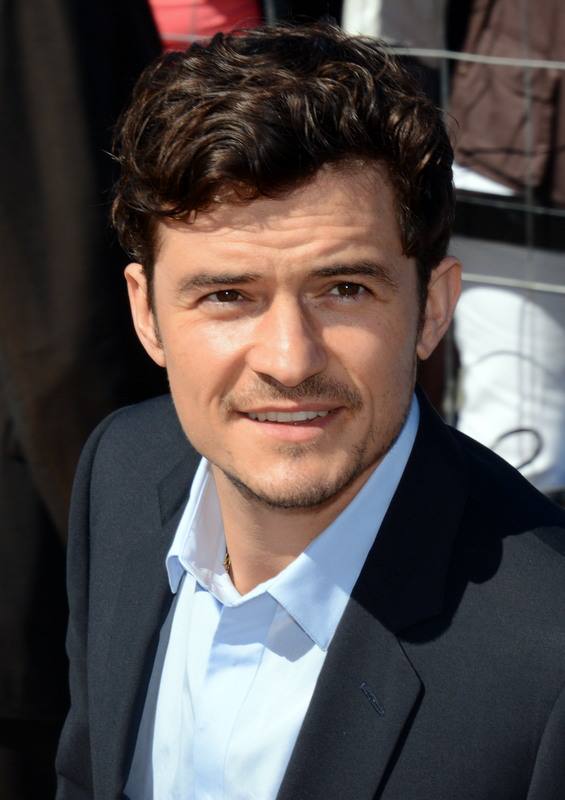
ออร์แลนโด บลูม

| name = ออร์แลนโด บลูม
| image = Orlando Bloom Cannes 2013.jpg
| caption = บลูมที่เทศกาลภาพยนตร์กาน ปี 2013
| birthname = ออร์แลนโด โจนาธาน บลานชาร์ด บลูม
| location = แคนเทอร์เบอรี เคนต์ ประเทศอังกฤษ
| partner = เคที เพร์รี (2016–ปัจจุบัน; หมั้น)
| children = 2
| ตุ๊กตาทอง =
| สุพรรณหงส์ =
| ชมรมวิจารณ์บันเทิง =
| โทรทัศน์ทองคำ =
ออร์แลนโด โจนาธาน บลานชาร์ด บลูม () เกิดเมื่อวันที่ 13 มกราคม ค.ศ. 1977 เป็นนักแสดงชาวอังกฤษ มีชื่อเสียงทางด้านการแสดงจากบทบาท ‘เลโกลัส’ ในภาพยนตร์ของปีเตอร์ แจ็กสัน เรื่อง "เดอะลอร์ดออฟเดอะริงส์ (ภาพยนตร์ไตรภาค)| เดอะลอร์ดออฟเดอะริงส์" ทั้งสามภาค
== ประวัติ ==
บลูมเกิดในแคนเทอร์เบอรี ประเทศอังกฤษ และเมื่ออายุได้ 16 ปี ได้ย้ายมายังกรุงลอนดอน เติบโตโดยการเลี้ยงดูของซอนยา แม่ซึ่งสนับสนุนให้เข้าร่วมกิจกรรมละครโรงเรียน การอ่านบทกวี ร้อยแก้วร้อยกรองในเทศกาลแคนเทอร์เบอรี เขาได้ร่วมแสดงใน National Youth Theatre เป็นเวลา 2 ซีซัน และหลังจากนั้นก็ได้รับทุนอบรมใน British American Drama Academy ในตอนที่เขาเรียนจบ บลูมได้แสดงบทนำในเรื่อง "A Walk in the Vienna Woods" และต่อมาในปี 1998 เขามีชื่อเสียงเป็นครั้งแรกในภาพยนตร์ เรื่อง "Wilde" เค้าโครงเรื่องจากสร้างมาจากชีวประวัติของออสการ์ ไวลด์
หลังจากนั้นเขาได้เข้าเรียนการแสดงที่ Guildhall School of Music and Drama ในลอนดอน และเขาเลือกที่จะพักอาชีพไว้ก่อนในโอกาสที่จะได้เรียนต่อ ช่วงเวลาที่อยู่ Guildhall บลูมได้แสดงในงานสร้างต่าง ๆ ได้แก่ เรื่อง "Little Me, A Month in the City, Peer Gynt, Mephisto" และ "Twelfth Night" หลังจากจบจาก Guildhall บลูมได้แสดงในซีรีส์โทรทัศน์ทางบีบีซี เรื่อง "Midsomer Murders"
จนกระทั่งมีชื่อเสียงทางด้านการแสดงจากบทบาท ‘เลโกลัส’ ในภาพยนตร์ของปีเตอร์ แจ็กสัน เรื่องเดอะลอร์ดออฟเดอะริงส์ (ภาพยนตร์ไตรภาค)| เดอะลอร์ดออฟเดอะริงส์ ทั้งสามภาค
ในเดอะลอร์ดออฟเดอะริงส์ บลูมได้ใช้เวลาไปกับการฝึกศิลปะการป้องกันตัว, มวย, ทักษะการขี่ม้า, ฟันดาบ และยิงธนูสำหรับการรับบทเป็น "เลโกลัส" ดังนั้นบลูมจึงสามารถลงแสดงฉากต่อสู้เองได้โดยไม่ต้องใช้สตั๊นแมน ซึ่งสำหรับเขาแล้วเป็นเรื่องมหัศจรรย์มาก เนื่องจากไม่กี่เดือนก่อนเขาประสบอุบัติเหตุพลัดตกจากหน้าต่างชั้นสามและกระดูกสันหลังหัก เข้ารับการผ่าตัดท่ามกลางความเสี่ยงว่าเขาอาจจะเดินไม่ได้ไปตลอดชีวิต แต่กระนั้นบลูมก็สามารถกลับมาเป็นปกติได้ภายในเวลาอันรวดเร็ว
บลูมได้แสดงคู่กับจอห์นนี เดปป์ ในภาพยนตร์ของเจอร์รี บรักไฮเมอร์ ที่ประสบความสำเร็จอย่างมากมายในเรื่อง "ไพเรทส์ออฟเดอะแคริบเบียน" กำกับการแสดงโดยกอร์ เวอร์บินสกี ในปี 2003 บลูมมีผลงานให้ชมกันต่อในภาพยนตร์ของเกรเกอร์ จอร์แดน เรื่อง "เน็ด เคลลี่ (ภาพยนตร์)| เน็ด เคลลี" แสดงคู่กับ ฮีธ เลดเจอร์ และในเรื่อง "The Calcium Kid" และในปี 2004 รับบทเป็นเจ้าชาย Paris จากภาพยนตร์เรื่อง "Troy" แสดงร่วมกับแบรด พิตต์
เขาร่วมแสดงในภาพยนตร์อิสระของแฟรงก์ ฟลาวเวอร์ เรื่อง "Haven" และแสดงในภาพยนตร์ของริดลีย์ สก็อตต์|ริดลีย์ สกอตต์ เรื่อง "Kingdom of Heaven" และเมื่อไม่กี่ปีก่อนหน้านั้นเขาได้แสดงในภาพยนตร์ที่ได้รับรางวัลของริดลีย์ สกอตต์ เรื่อง "Black Hawk Down"
บลูมได้รับบทเป็น "เลโกลัส" อีกครั้งใน "เดอะ ฮอบบิท: ดินแดนเปลี่ยวร้างของสม็อค" และ "เดอะ ฮอบบิท: สงคราม 5 ทัพ" ร่วมกับปีเตอร์ แจ็คสัน ผู้กำกับมือฉกาจอดีตไดเร็คเตอร์ของเดอะลอร์ดออฟเดอะริงส์ ซึ่งเป็นภาคก่อนที่ "อภินิหารแหวนครองพิภพ|เดอะลอร์ดออฟเดอะริงส์ อภินิหารแหวนครองพิภพ" จะเริ่ม
ในชีวิตส่วนตัวของบลูม เขานับถือศาสนาพุทธนิกายมหายาน โดยเป็นสมาชิกของสมาคมสร้างคุณค่าสากล บลูมเคยพบปะสนทนากับไดซะกุ อิเกะดะ ประธานสมาคมสร้างคุณค่าสากลมาแล้ว
บลูมมีความสัมพันธ์แบบไม่มั่นคง กับนักแสดงชาวอเมริกัน เคต บอสเวิร์ท ตั้งแต่ปี 2003 จนสิ้นสุดความสัมพันธ์ในเดือนกันยายน 2006
ปลายปี 2007 บลูมเริ่มคบหากับนางแบบชาวออสเตรเลีย มิแรนดา เคอร์ พวกเขาประกาศการหมั้นในเดือนมิถุนายน 2010 และแต่งงานกันในเดือนต่อมา วันที่ 6 มกราคม 2011 เคอร์ให้กำเนิดบุตรชายหนึ่งคนชื่อว่าฟลินน์ คริสโตเฟอร์ แบลงคาร์ด โคพแลนด์ บลูม ในลอสแอนเจลิส วันที่ 25 ตุลาคม 2013 บลูมและเคอร์ประกาศว่าพวกเขาแยกทางกันหลายเดือนก่อนหน้านี้และตั้งใจจะยุติความสัมพันธ์ โดยทั้งคู่หย่าร้างกันภายในสิ้นปี 2013
บลูมเริ่มคบหากับนักร้องชาวอเมริกัน เคที เพร์รี ในเดือนมกราคม 2016 อย่างไรก็ตาม ทั้งคู่ยืนยันในเดือนกุมภาพันธ์ 2017 ว่าพวกเขาแยกทางกัน พวกเขาเริ่มต้นความสัมพันธ์ใหม่อีกครั้งในเดือนกุมภาพันธ์ 2018 ทั้งคู่หมั้นหมายกันในวันที่ 14 กุมภาพันธ์ 2019 ในวันที่ 5 มีนาคม 2020 มีการเปิดเผยผ่านมิวสิกวิดีโอเพลงของเพร์รี "Never Worn White" ว่าเธอกำลังตั้งครรภ์ลูกคนแรกของพวกเขาด้วยกันซึ่งเป็นผู้หญิง วันที่ 26 สิงหาคม 2020 เพร์รีให้กำเนิดลูกสาวของพวกเขาชื่อ เดซี ดัฟ บลูม
== ผลงานภาพยนตร์ ==
== อ้างอิง ==
* Orlando Bloom (ออร์แลนโด บลูม) nangdee.com
== แหล่งข้อมูลอื่น ==
* Orli Bloom Obsession - Brazilian Fansite
หมวดหมู่:นักแสดงอังกฤษ
หมวดหมู่:บุคคลจากศาสนาคริสต์ที่เปลี่ยนไปนับถือศาสนาพุทธ
หมวดหมู่:พุทธศาสนิกชนชาวอังกฤษ
หมวดหมู่:บุคคลที่เป็นสมาชิกของสมาคมสร้างคุณค่า
หมวดหมู่:บุคคลจากแคนเทอร์เบอรี